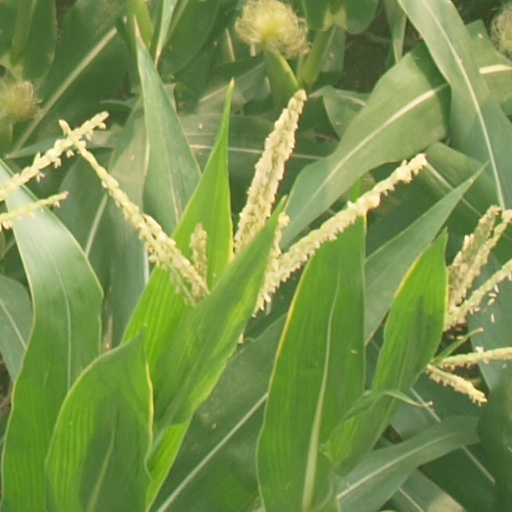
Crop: maize; corn